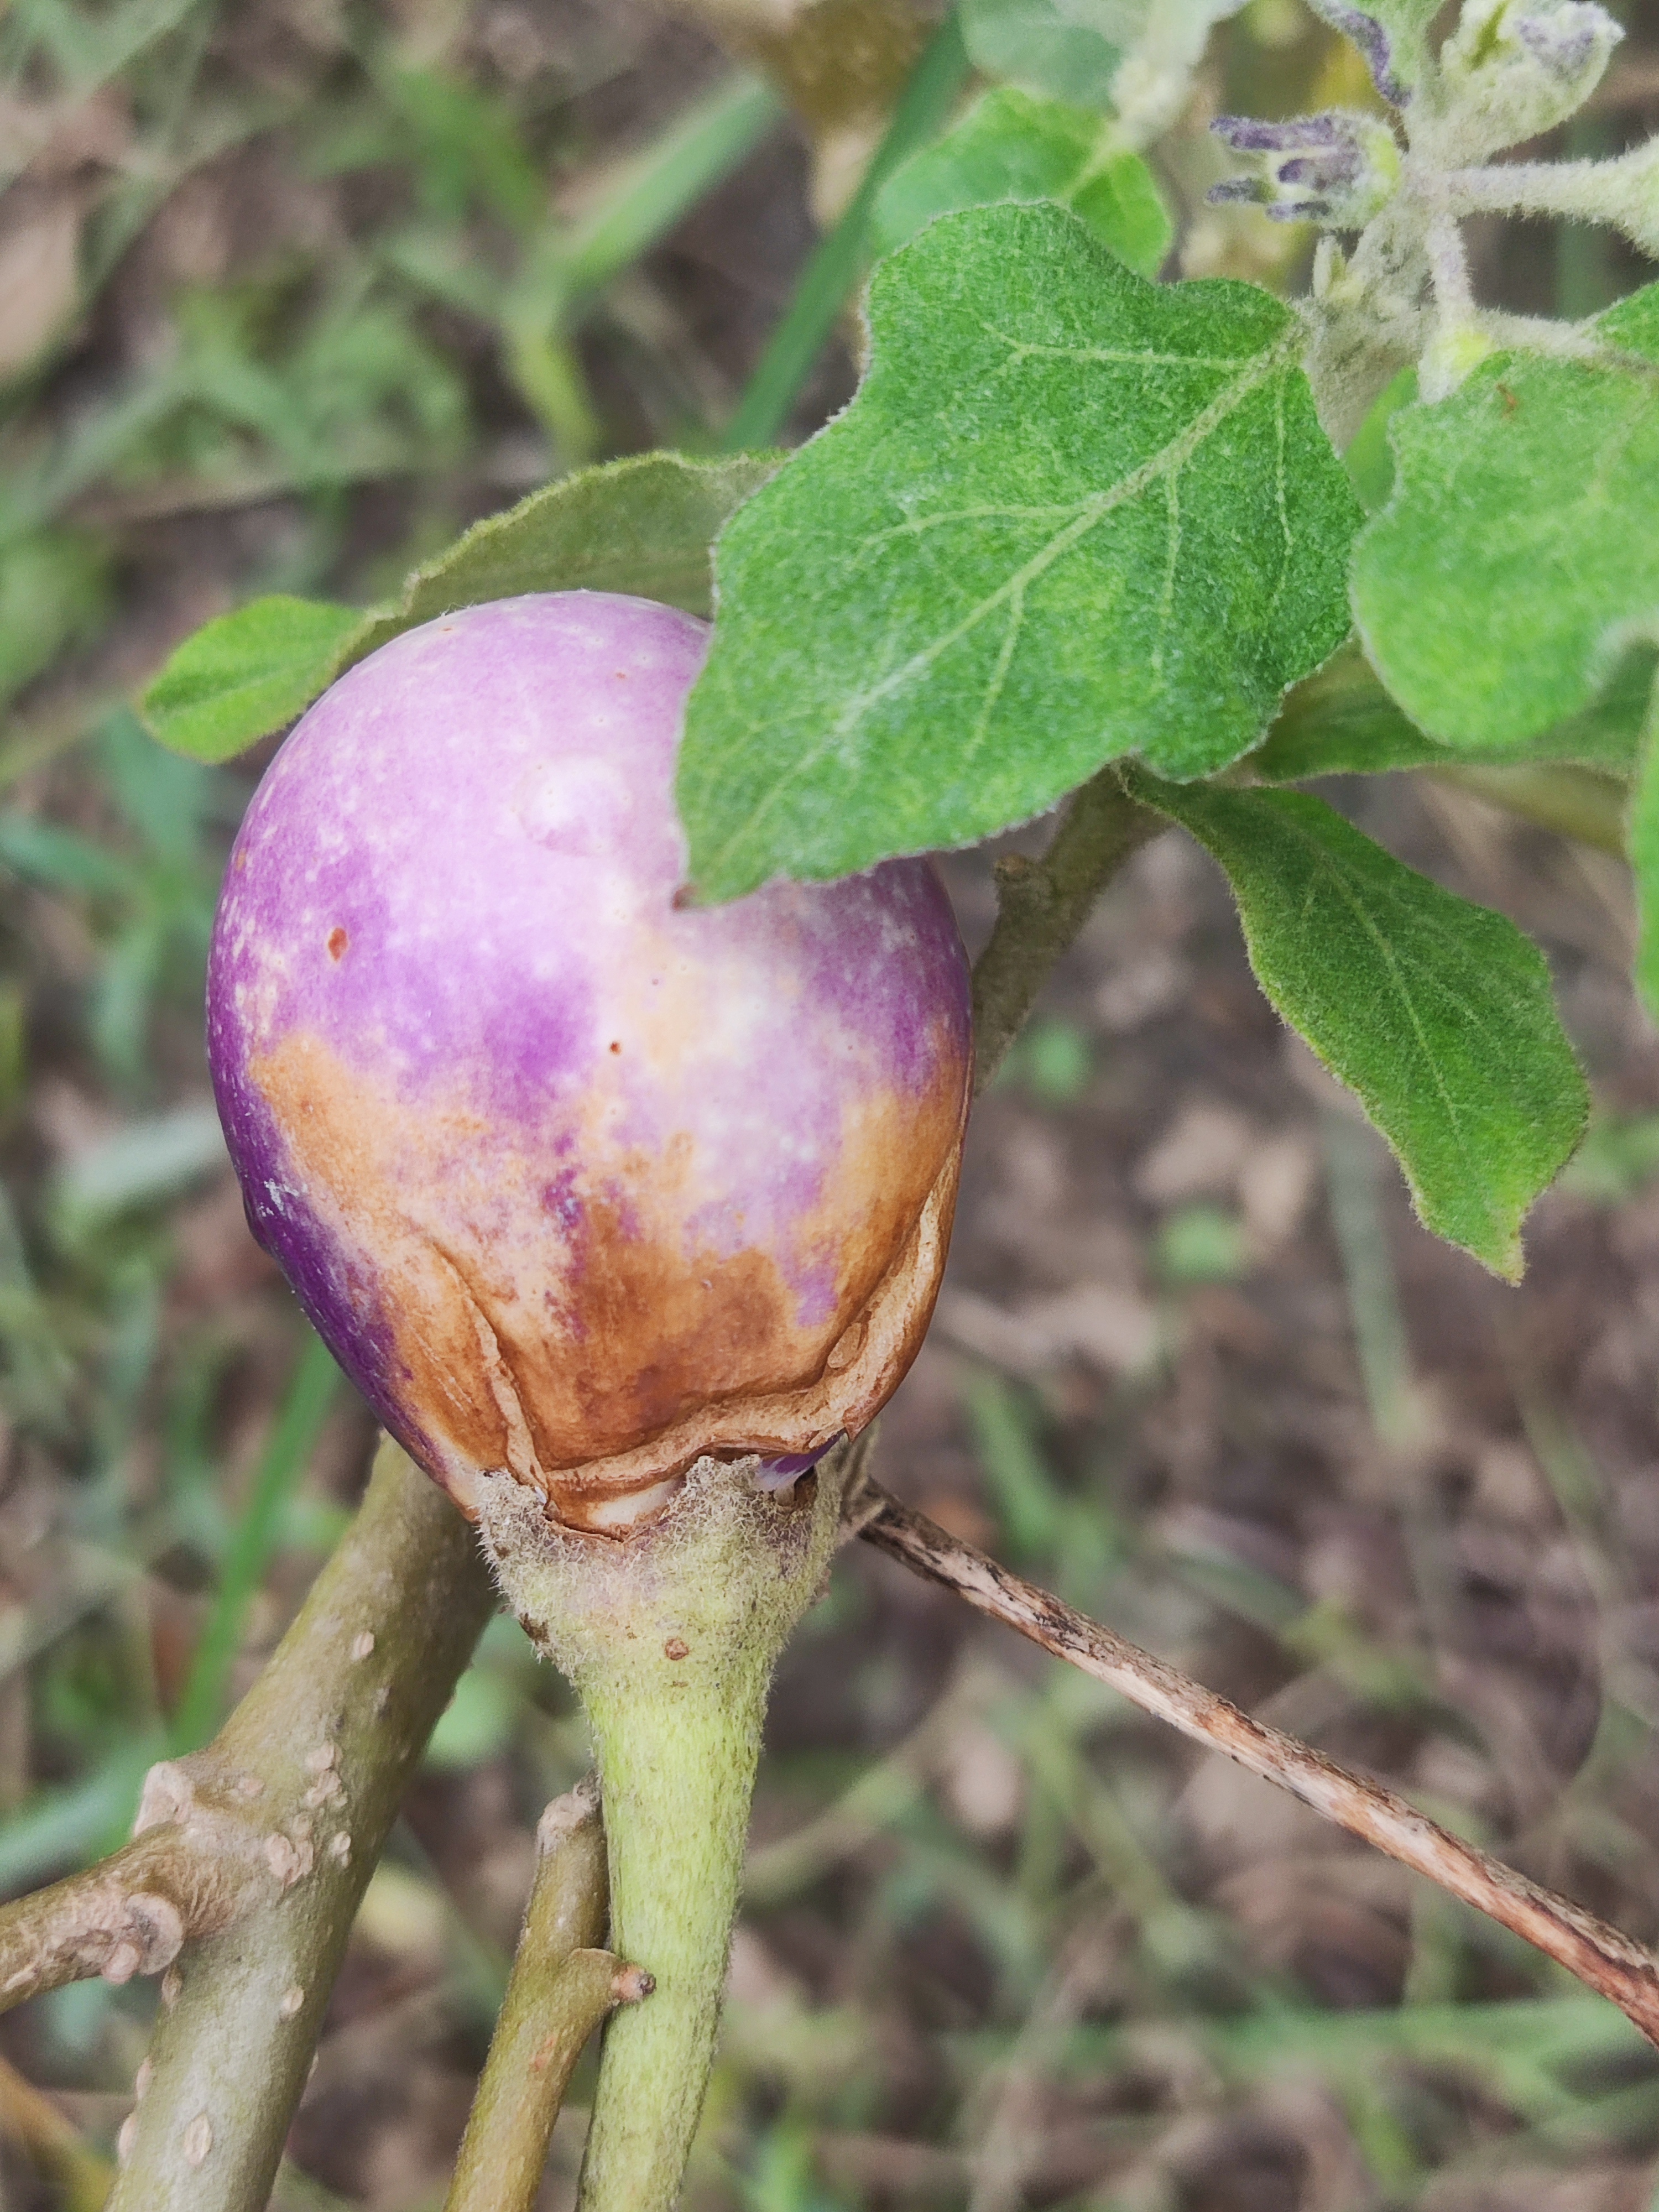
Label: Brinjal Fruit Creaking